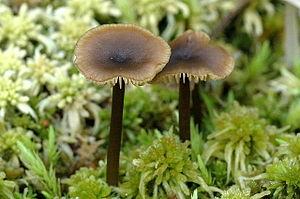
Les Lyophyllaceae sont une famille de champignons de l’ordre des Agaricales.